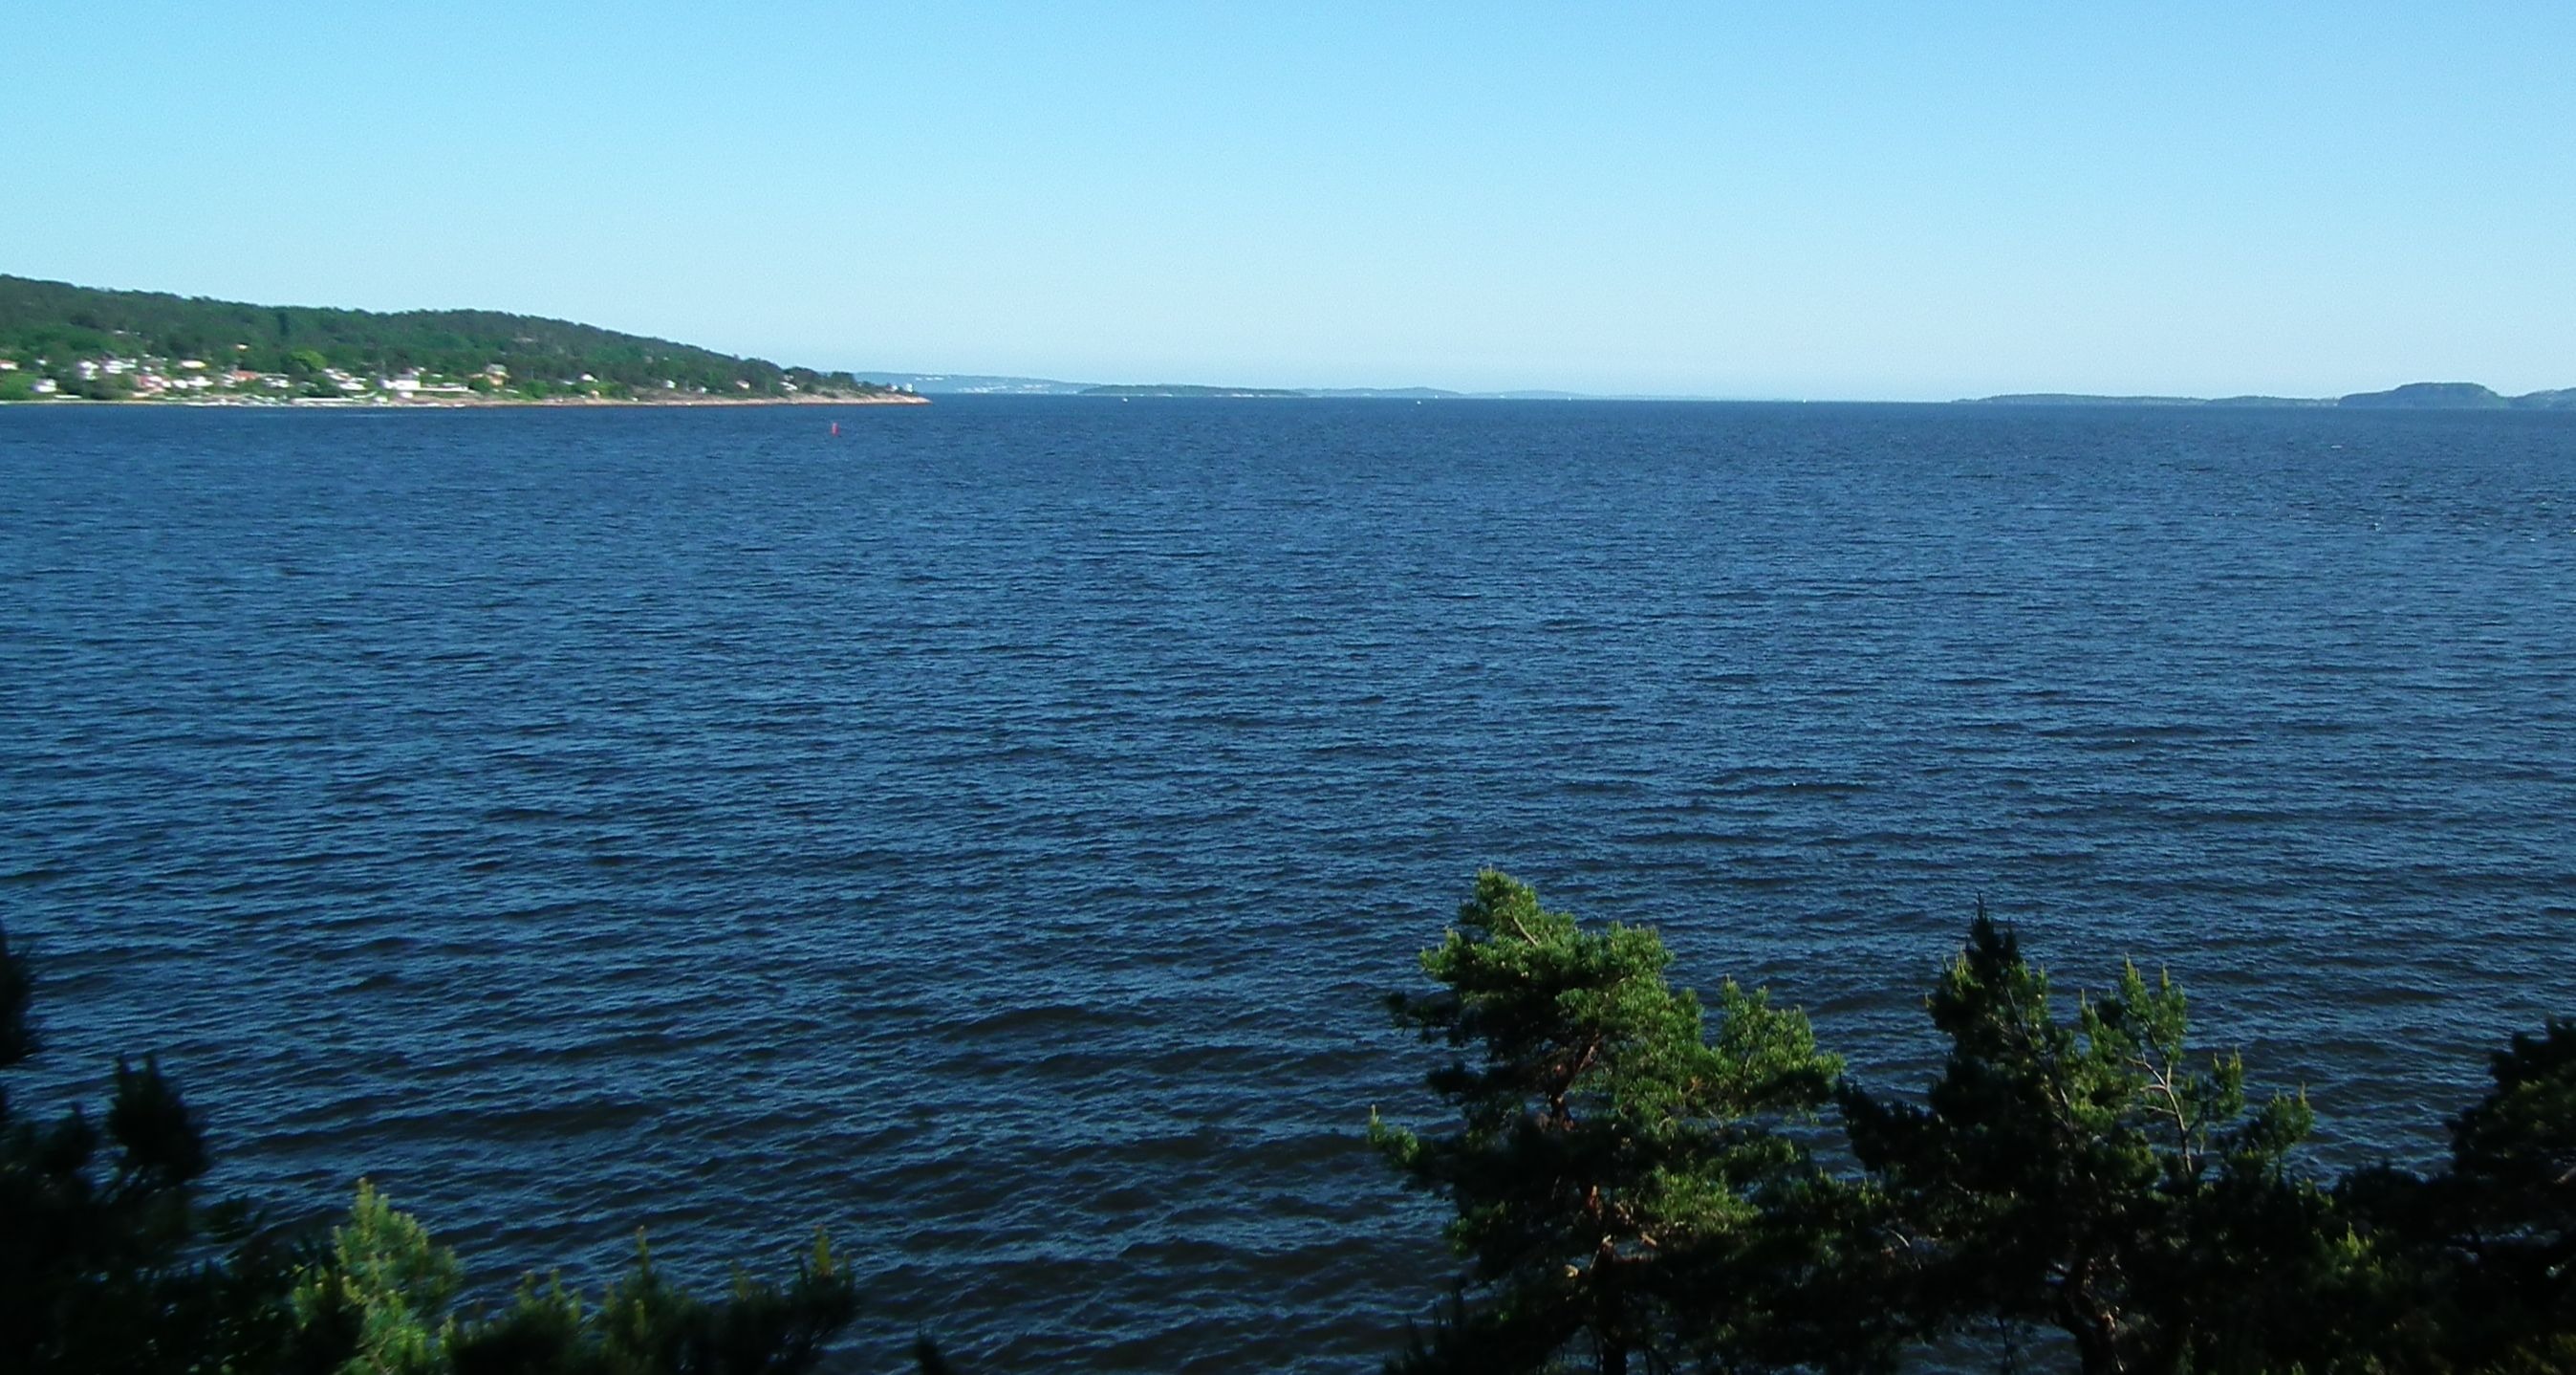
sea, coast, water, ocean, horizon, shore, lake, cliff, cove, bay, fjord, reservoir, terrain, body of water, loch, norway, cape